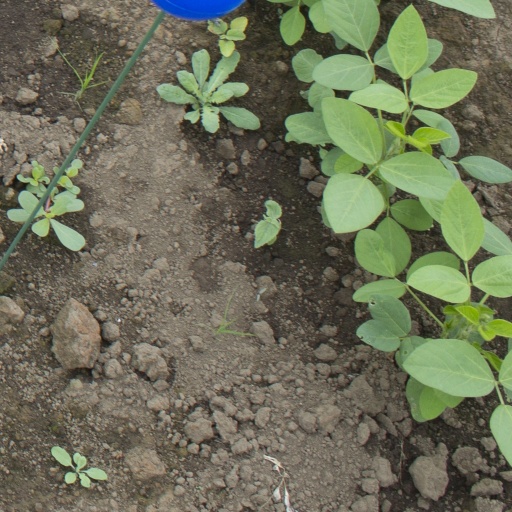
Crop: soybean